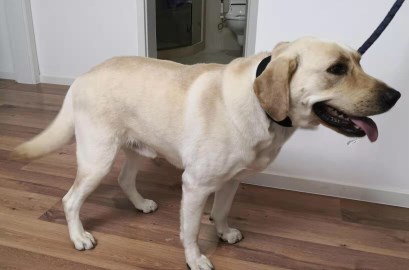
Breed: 3580-n000122-Labrador_retriever